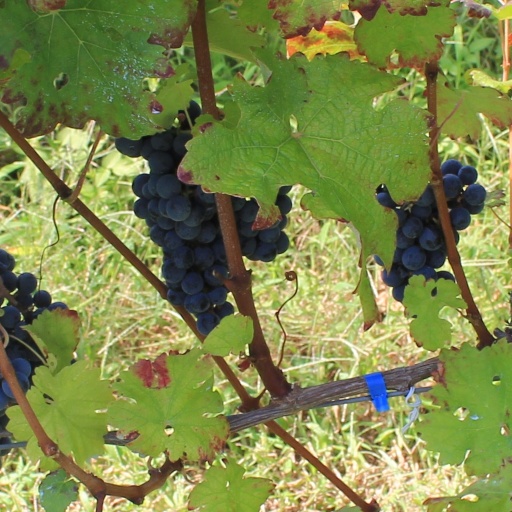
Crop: grape